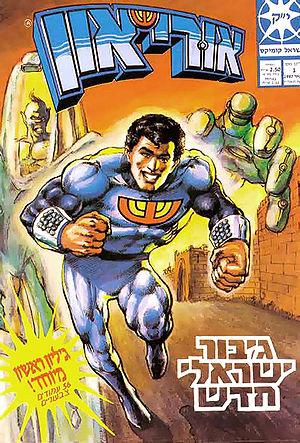
Michael Netzer, né le 9 octobre 1955 à Détroit dans le Michigan aux États-Unis, est un dessinateur de bande dessinée libano-israélo-américain.